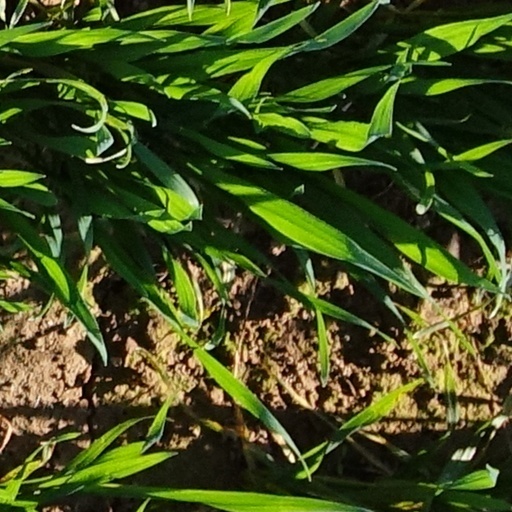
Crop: wheat